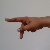
The image shows a hand gesture representing the letter 'P' in Indian Sign Language.